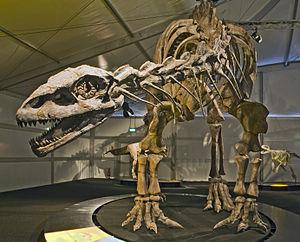
Lessemsaurus est un genre éteint de dinosaures sauropodes basaux, de la famille des Lessemsauridae. Ses restes fossiles ont été découverts dans la formation géologique de Los Colorados datée du Norien, dans la province de La Rioja en Argentine.
Les Lessemsauridae constituent un clade de dinosaures sauropodes basaux qui ont vécu au cours du Trias et du Jurassique en Argentine et en Afrique du Sud.